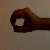
The image shows a hand gesture representing the number 0 in Indian Sign Language.